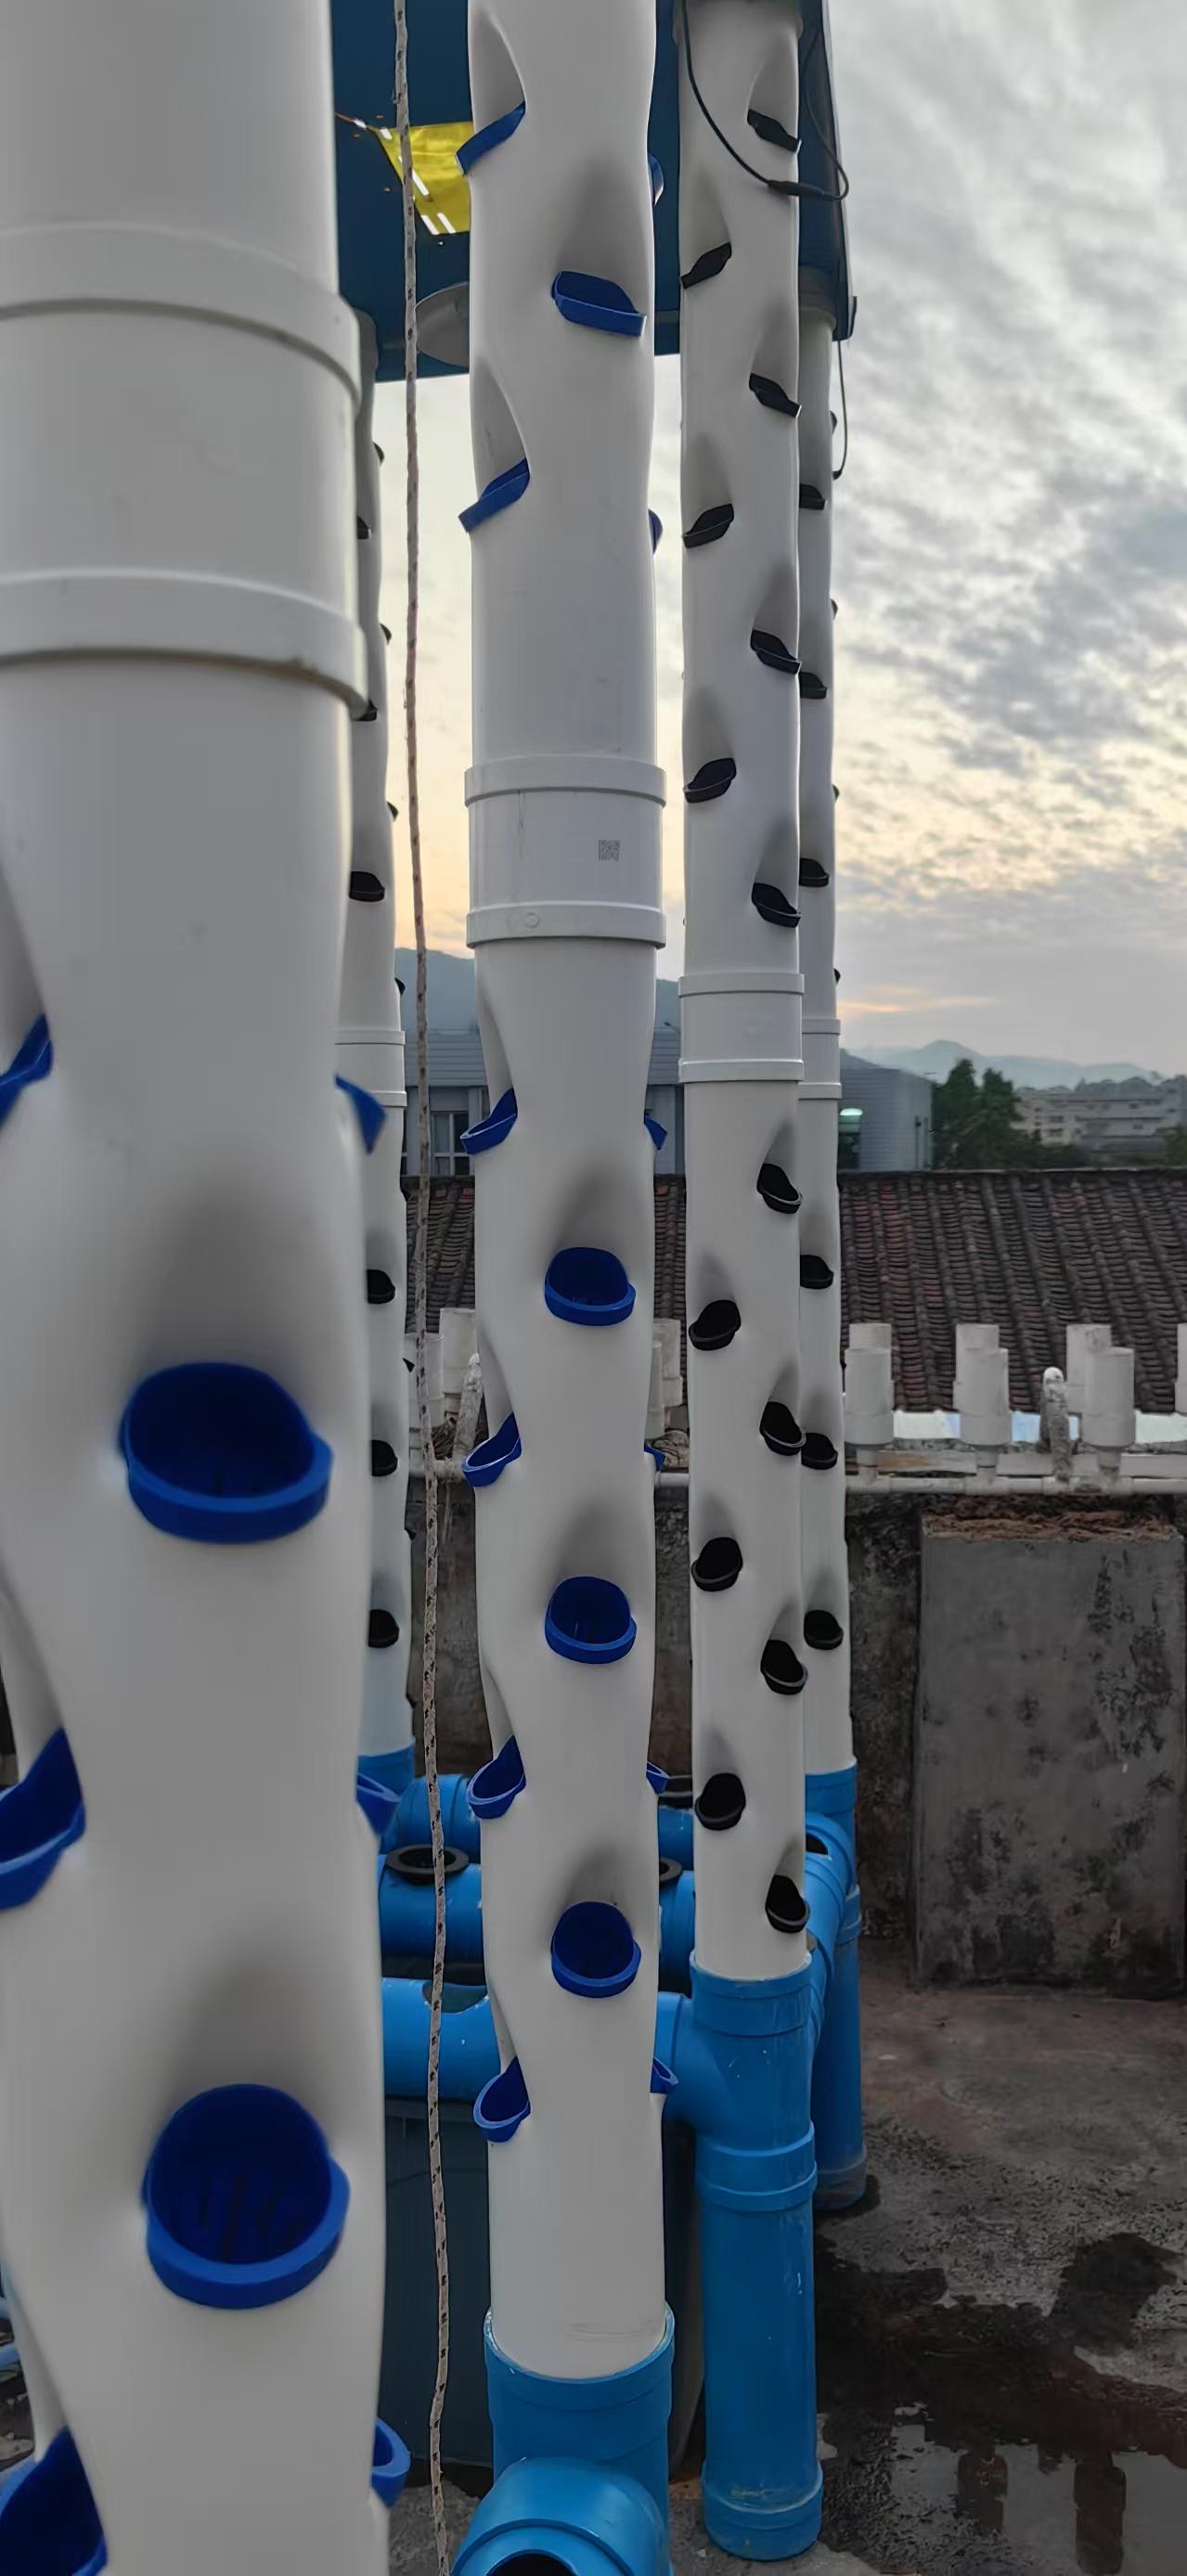
Vifaa vya kisasa, vilivyoandaliwa mahususi kwa ajili ya kuendesha shughuli za kilimo cha kihaidroponi, kinachohusisha matumizi ya maji yaliyotiwa virutubisho mbalimbali na muhimu kwa ajili ya ukuaji wa mimea, bila kuhusisha matumizi ya udongo.